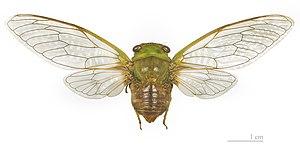
Les hémiptères sont un ordre d'insectes, de sous-classe des ptérygotes, de la section des néoptères et du super-ordre des paranéoptères.